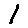
Label: 1